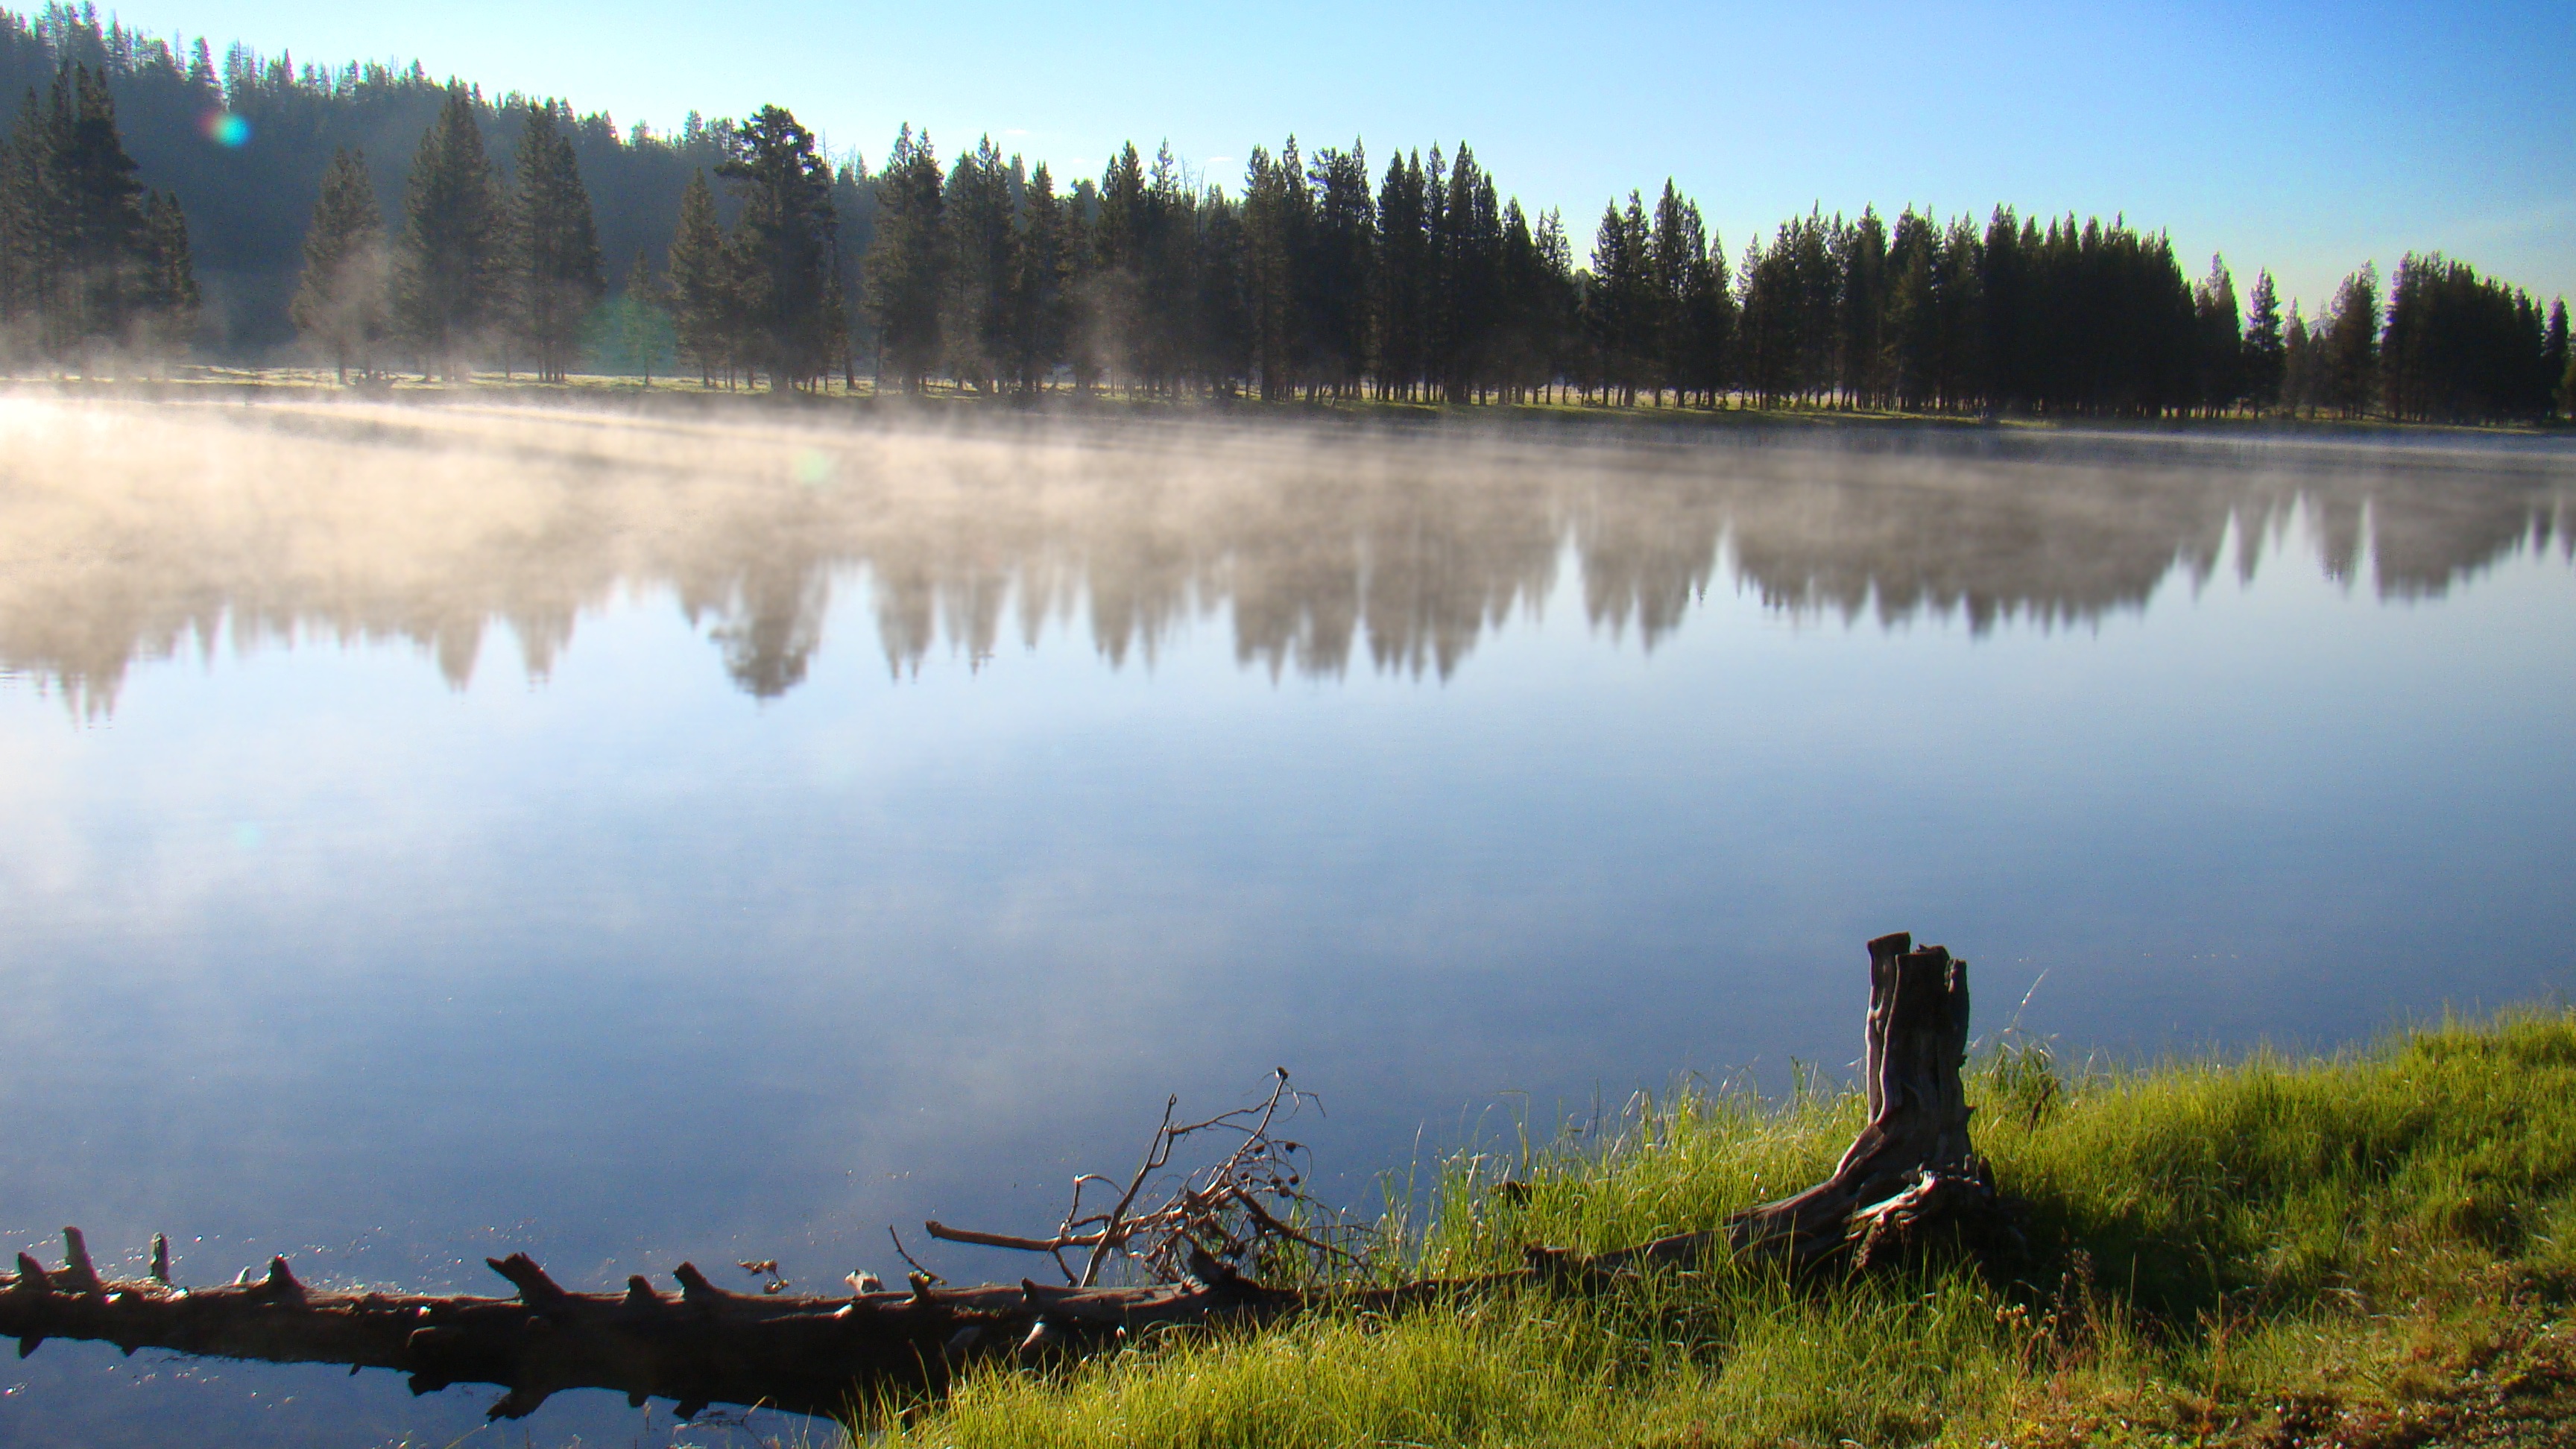
landscape, tree, water, nature, marsh, wilderness, mountain, mist, morning, lake, river, pond, reflection, reservoir, body of water, wetland, bog, habitat, loch, atmospheric phenomenon